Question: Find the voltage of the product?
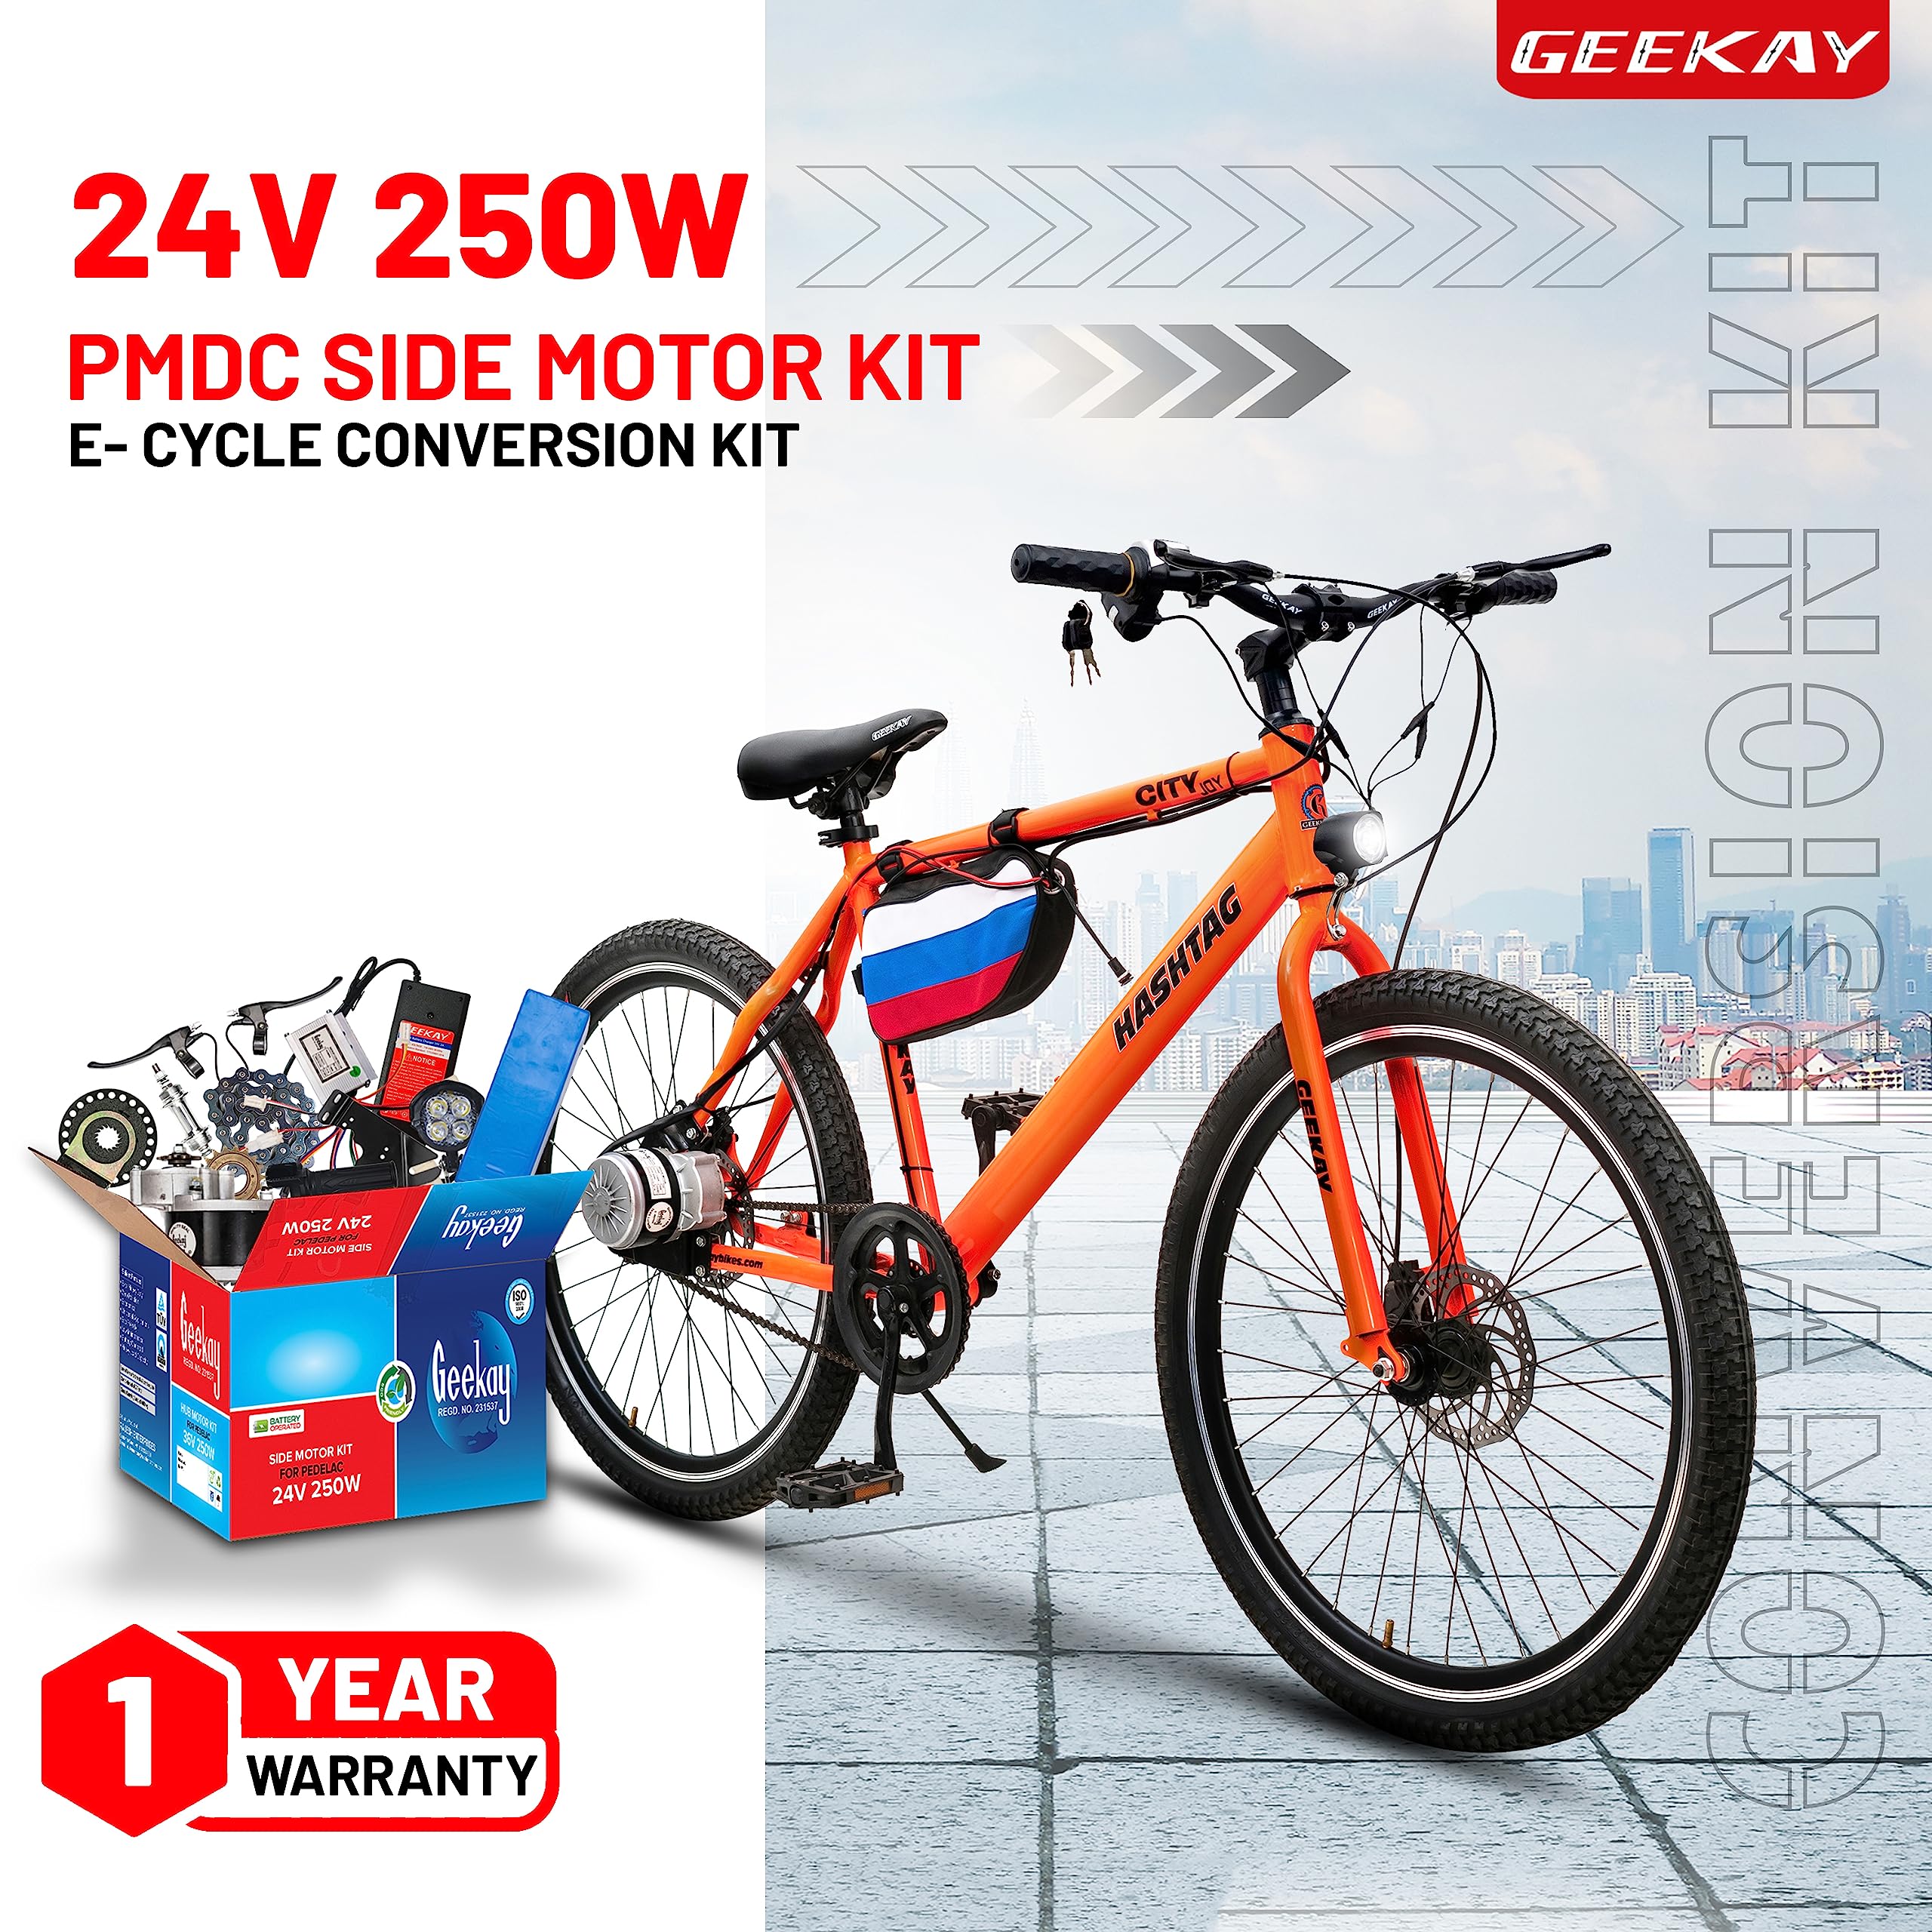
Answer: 24.0 volt